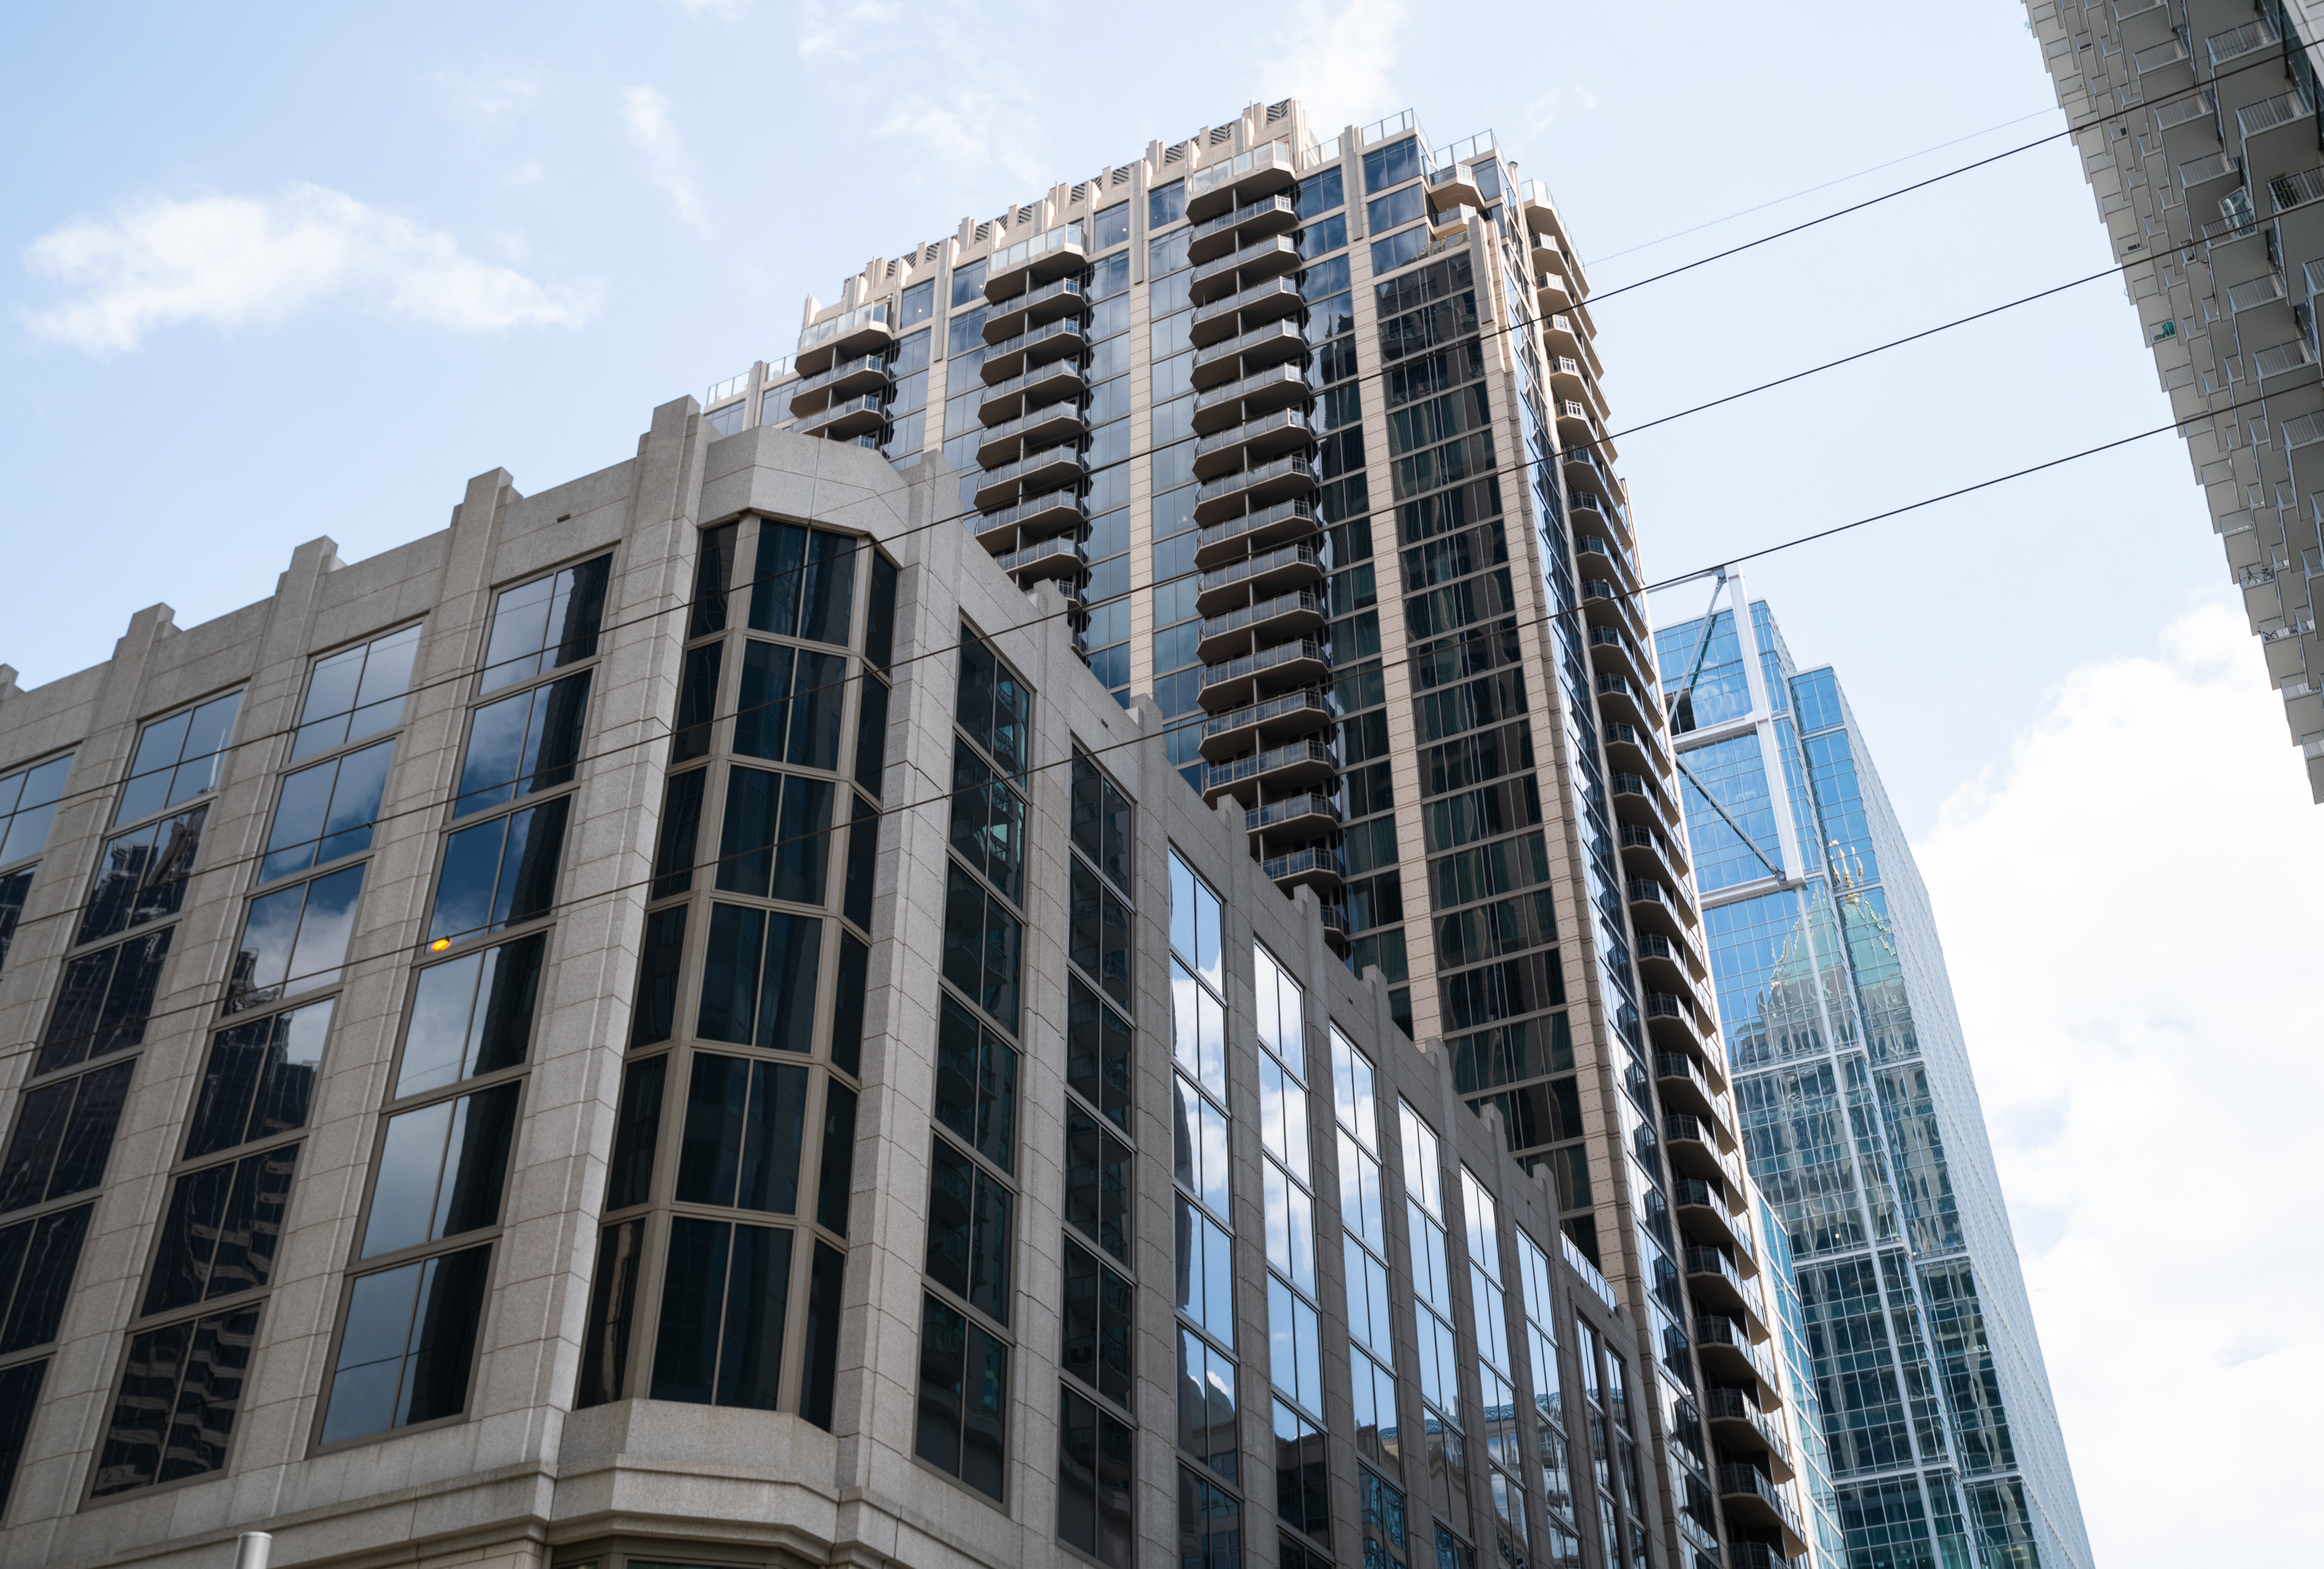
cloud, building, sky, skyscraper, daytime, tower block, urban design, window, condominium, residential area, facade, city, commercial building, real estate, metropolis, tower, human settlement, mixed use, symmetry, apartment, glass, headquarters, downtown, reflection, cityscape, street, daylighting, corporate headquarters, engineering, company, skyline, house, metal, pattern